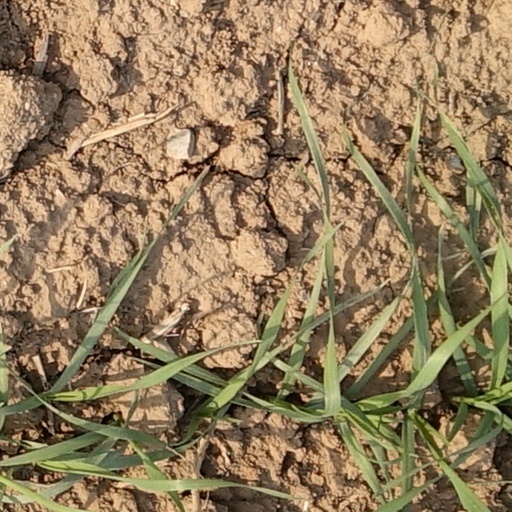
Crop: wheat